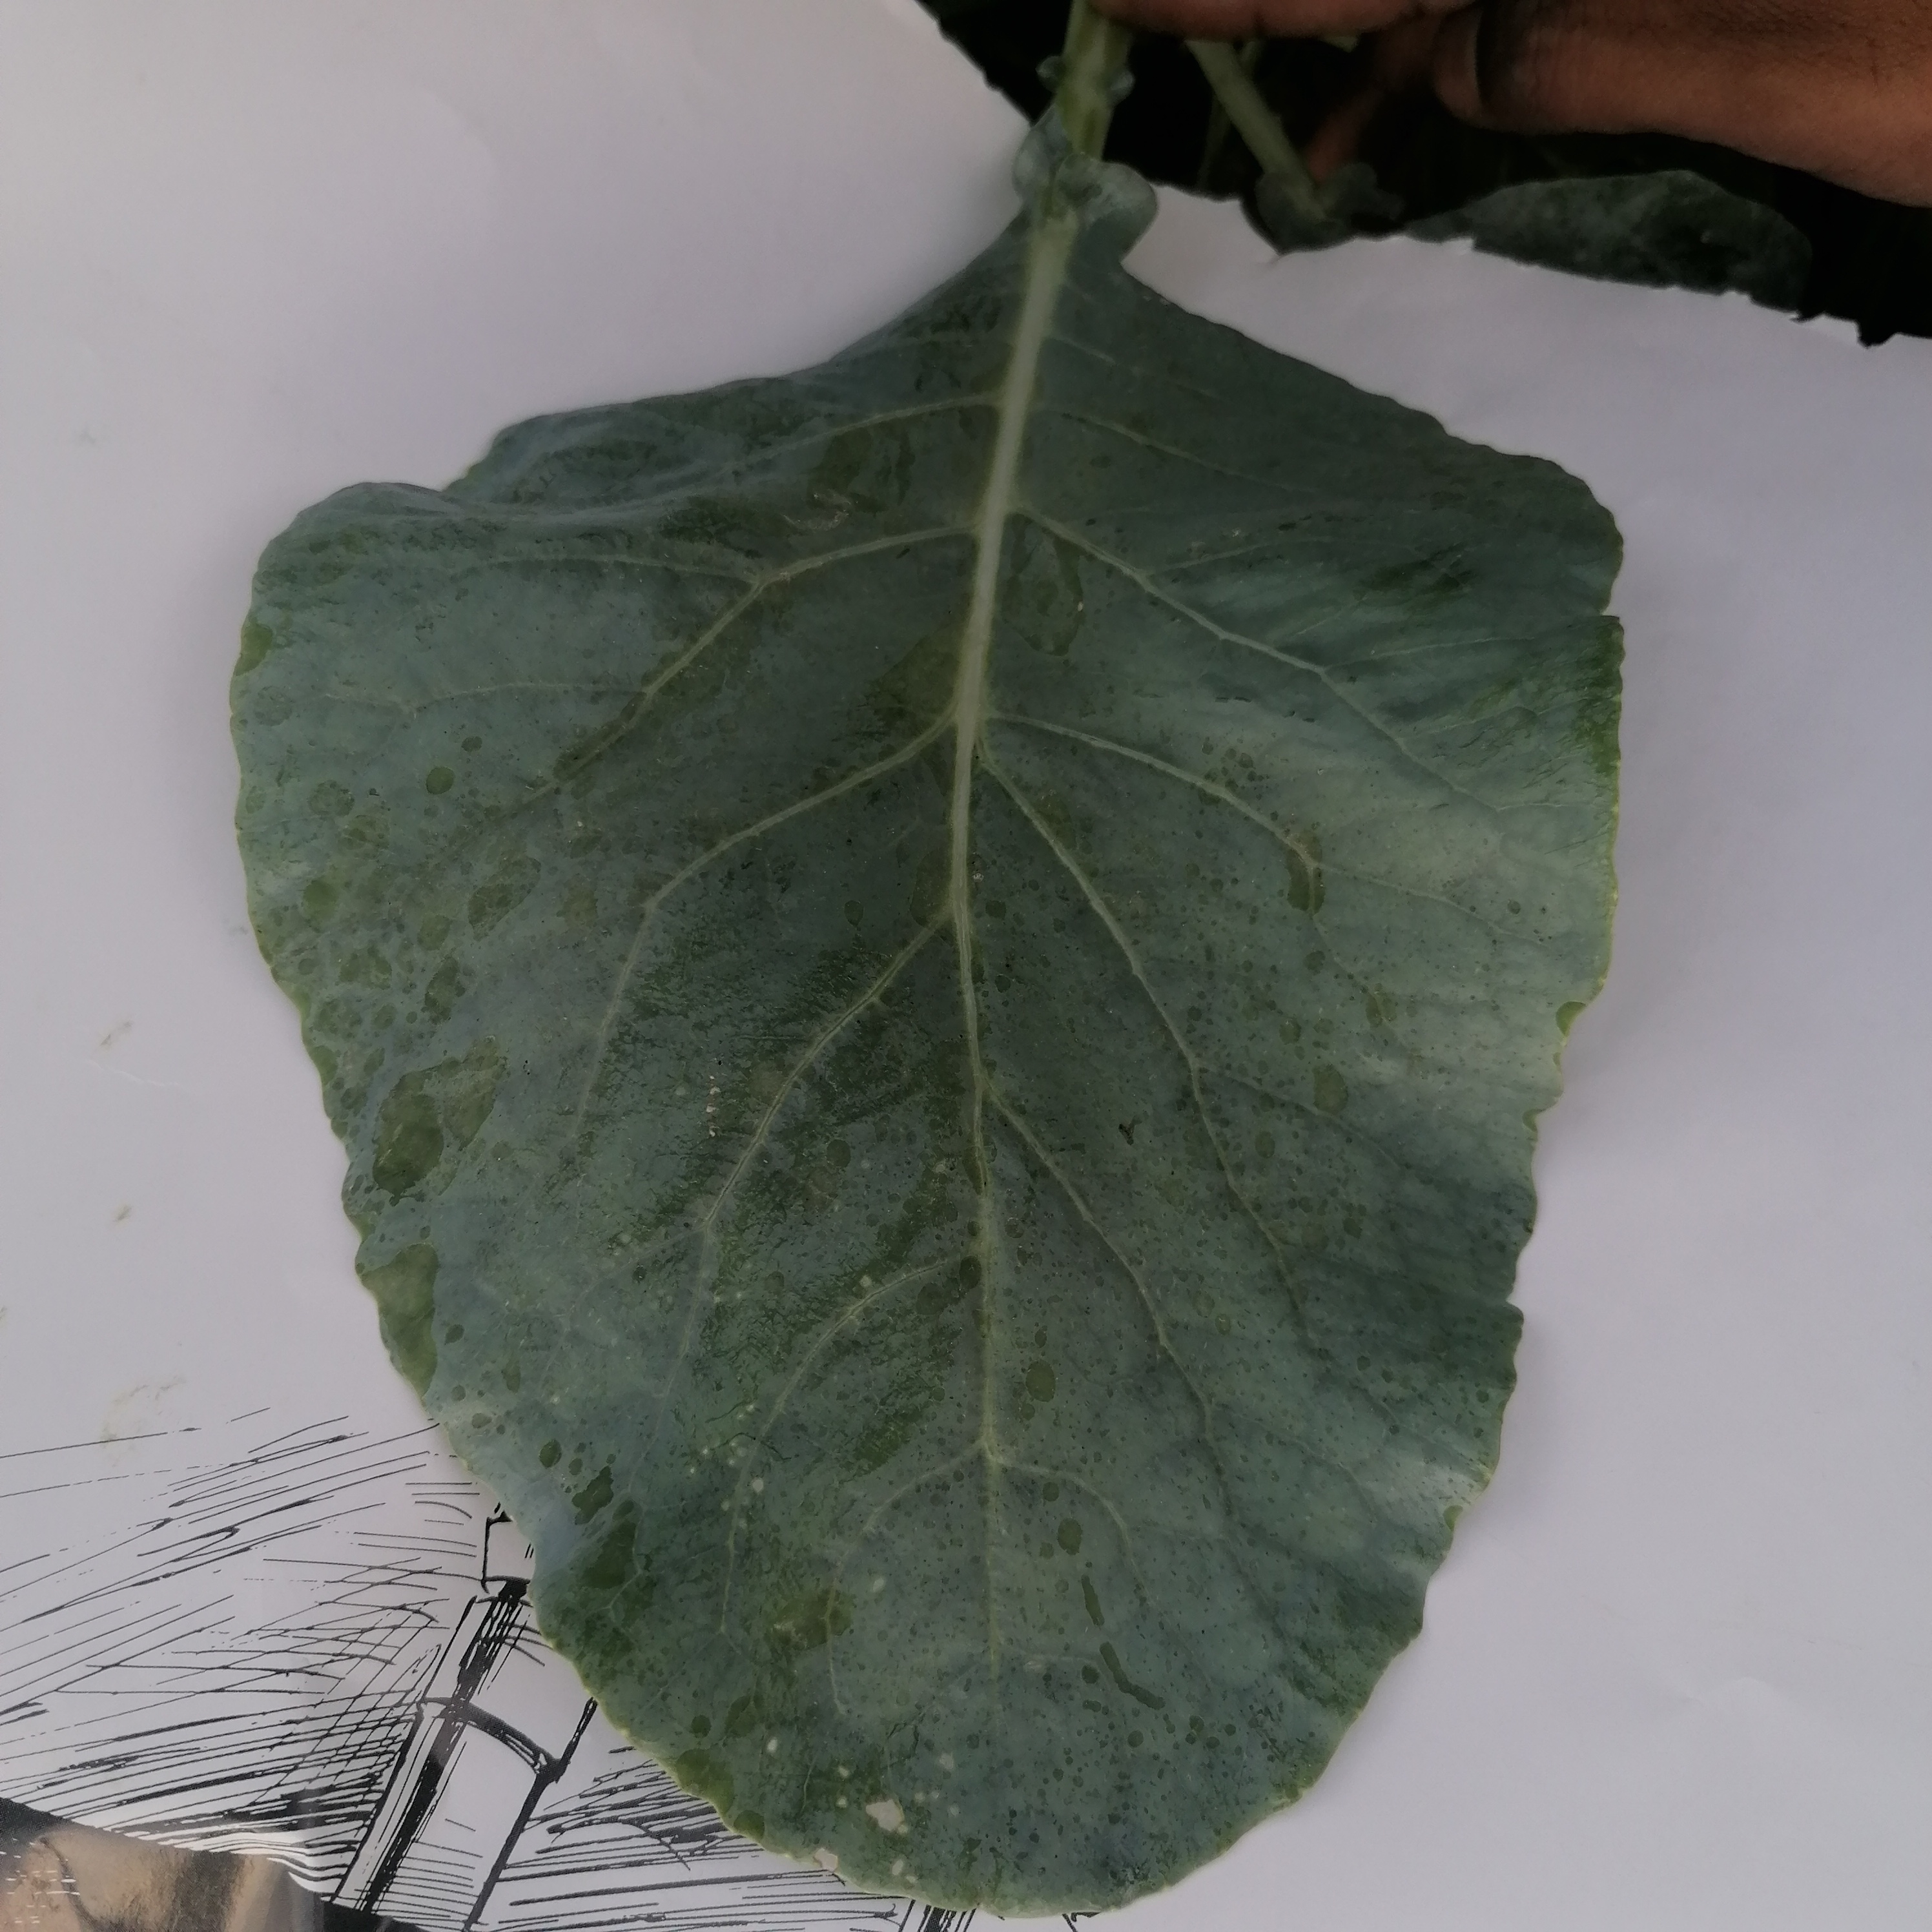
Label: Healthy